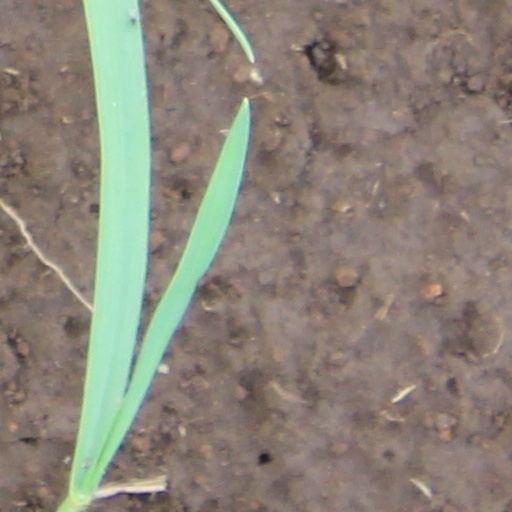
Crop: wheat